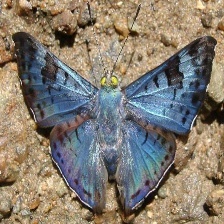
Species: GLITTERING SAPPHIRE